Mahdia Governorate

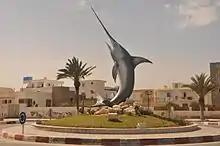
Swordfish on a roundabout in Mahdia. The tourist industry is reflected in the area by luxury accommodation, restaurants and impressive works of art.

Mahdia, the administrative centre, is a coastal resort with prominent weaving and fish processing industries.